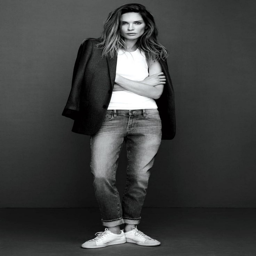
so - skinny jeans and sneakers with a blazer